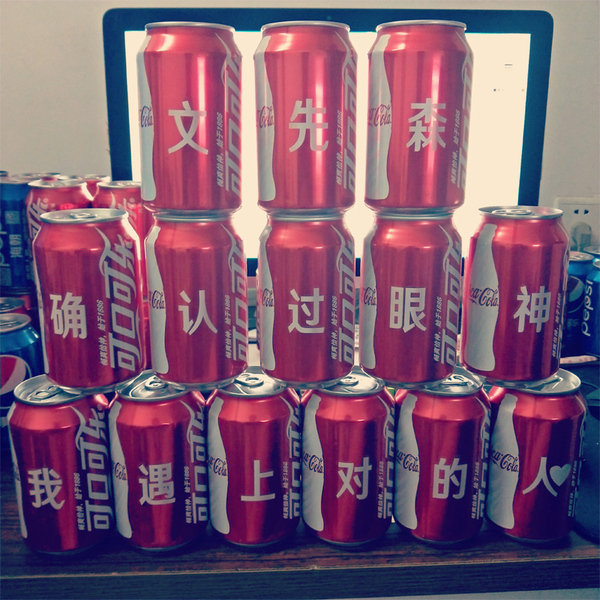
Label: metal